Mathias Zopfi

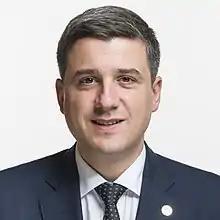

Mathias Zopfi is a Swiss politician who is a member of the Council of States (Canton of Glarus, Green Party of Switzerland).